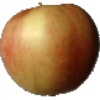
Label: Apple Red 2